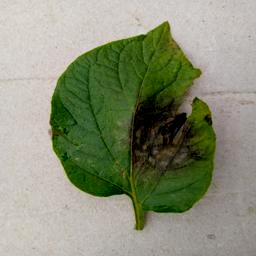
Etiqueta: Late Blight